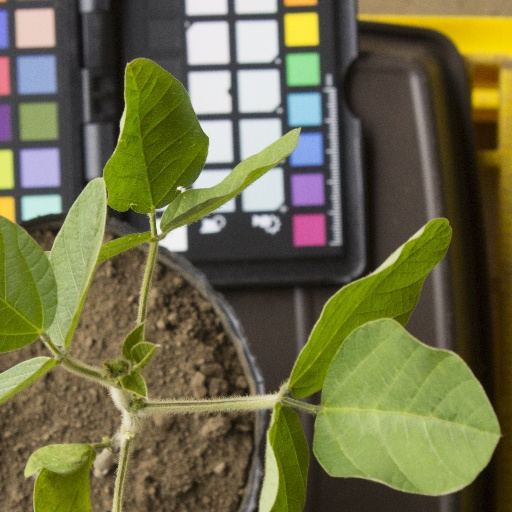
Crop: soybean